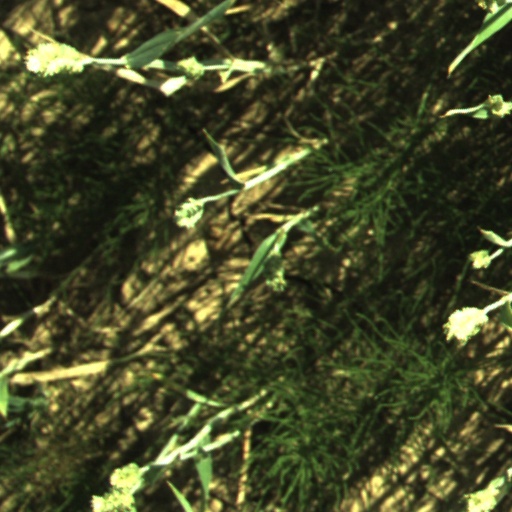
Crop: wheat